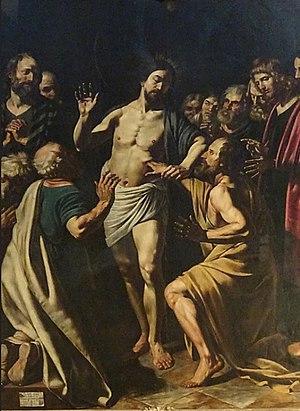
Lodewijk Finson, nom francisé en Louis Finson et latinisé en Ludovicus Finsonius, né entre 1574 et 1580 à Bruges et mort en 1617 à Amsterdam, est un peintre, dessinateur, copiste et marchand d'art flamand et l’un des premiers propagateurs du caravagisme dans l'Europe du Nord. Il peint des portraits, compositions religieuses, peintures allégoriques et scènes de genre. Déménageant en Italie au début de sa carrière, il se familiarise avec l'œuvre du Caravage et devient l'un des premiers adeptes flamands du Caravage. Il produit également un certain nombre de copies d'après des œuvres du Caravage.